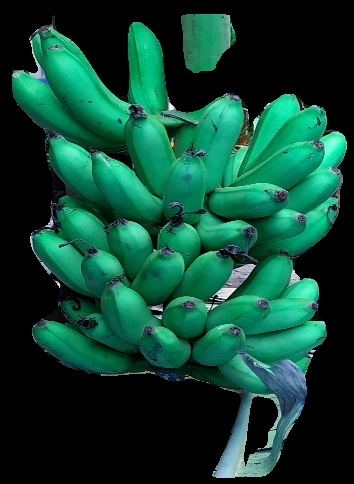
Variety: rasbale
Grade: grade1